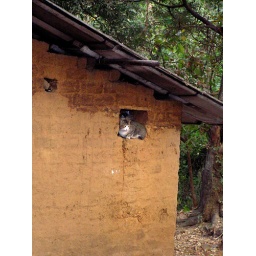
A cat sits in the window of a house